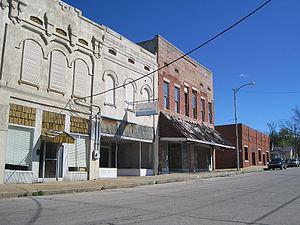
La ville de Forrest City est le siège du comté de Saint Francis, dans l'Arkansas, aux États-Unis. Elle doit son nom au fait que le général Nathan Bedford Forrest a utilisé l'endroit comme un terrain de camping pour un équipage de construction peu après la guerre de Sécession.